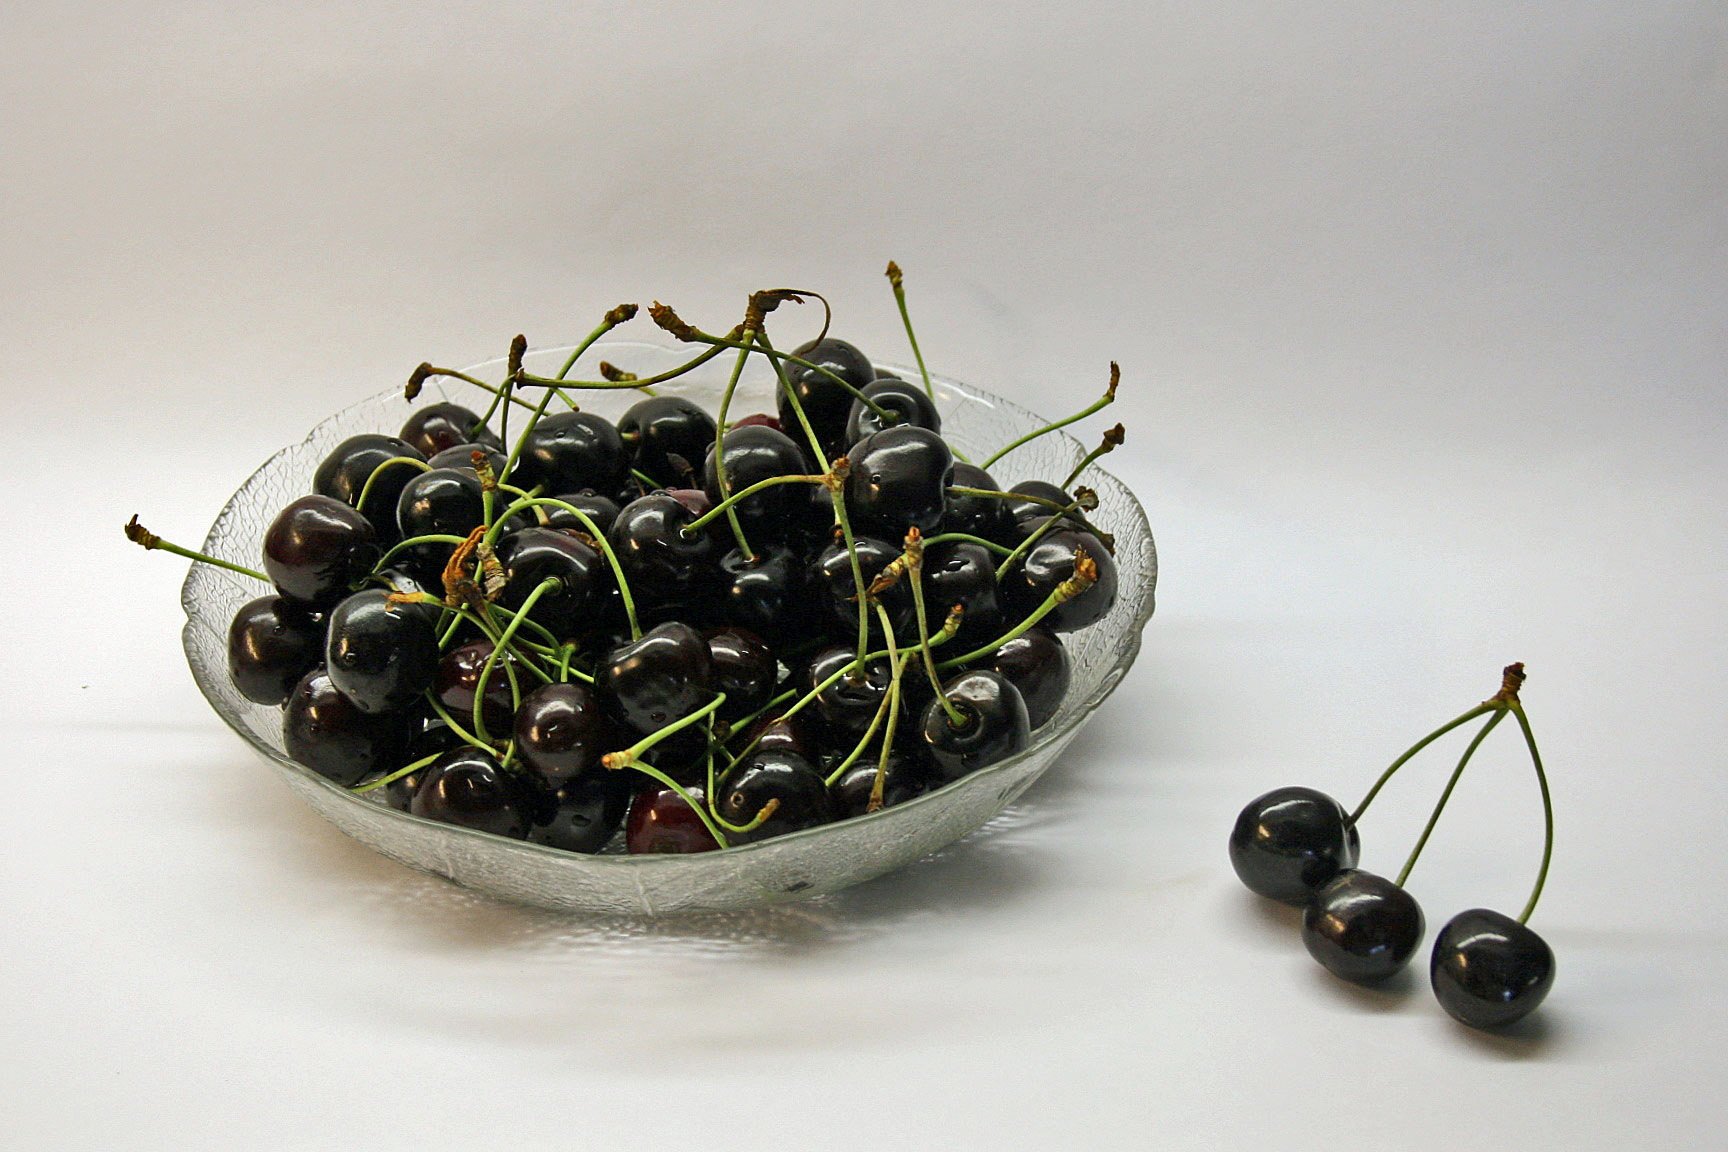
plant, fruit, sweet, leaf, flower, food, green, produce, black, bead, art, olive, cherries, macro photography, flowering plant, land plant